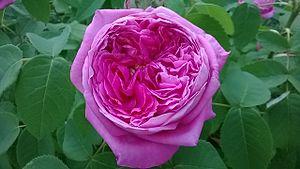
Rose ancienne 'Yolande d'Aragon' obtenue en France par Vibert en 1843, au parfum exceptionnel.
'Yolande d'Aragon' est un cultivar de rosier de Portland parmi les plus fameux, sinon le plus fameux, de cette catégorie de roses anciennes. Il a été obtenu en 1843 par le rosiériste français Vibert dont c'est le chef-d'œuvre. Il doit son nom à Yolande d'Aragon, épouse de Louis II d'Anjou et admiratrice de Jeanne d'Arc, et célèbre donc la beauté angevine, puisqu'elle était surnommée la plus belle princesse de la chrétienté. Il est issu d'un semis de 'La Belle de Trianon' de Vibert.
Jean-Pierre Vibert, né à Paris le 31 janvier 1777 et mort le 27 janvier 1866 à Montfort-l'Amaury, est un rosiériste français.
Yolande d’Aragon, duchesse d'Anjou, fille de Jean Iᵉʳ, roi d'Aragon et de Yolande de Bar, fut duchesse d'Anjou, comtesse du Maine et de Provence, reine de Naples et de Jérusalem titulaire et dame de Guise.